Annaatthe

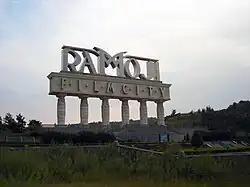
Ramoji Film City, where filming began on 18 December 2019.

Principal photography commenced on 11 December 2019. The film's cast and crew were present at the pooja ceremony held at the office of Sun TV Network in Chennai. Filming began on 18 December 2019 at Ramoji Film City in Hyderabad with a song shoot, while Khushbu filmed her scenes a few days after filming began. Rajinikanth went to film for an episode of "Man vs. Wild" at Bandipur National Park in Karnataka, which delayed filming. After the announcement of Nayanthara's casting, she joined the sets in February 2020. The producers planned to film some sequences in Kolkata and Pune after the completion of two schedules in Hyderabad but abandoned the idea due to the COVID-19 pandemic and decided to continue filming in Hyderabad. Filming was further delayed due to the pandemic.